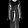
Label: Coat